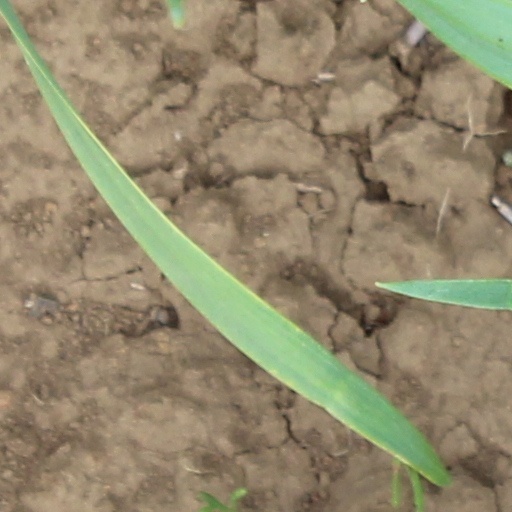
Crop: wheat